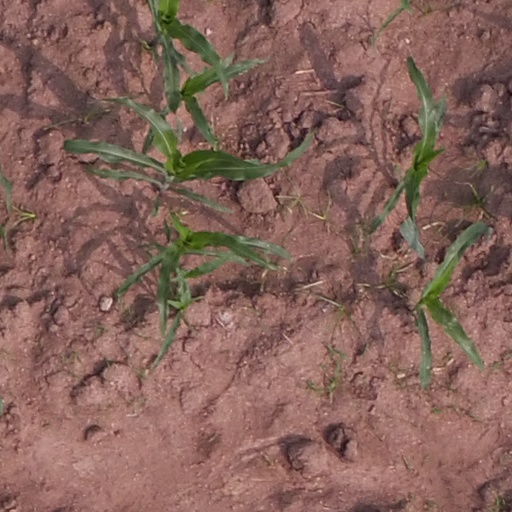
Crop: maize; corn